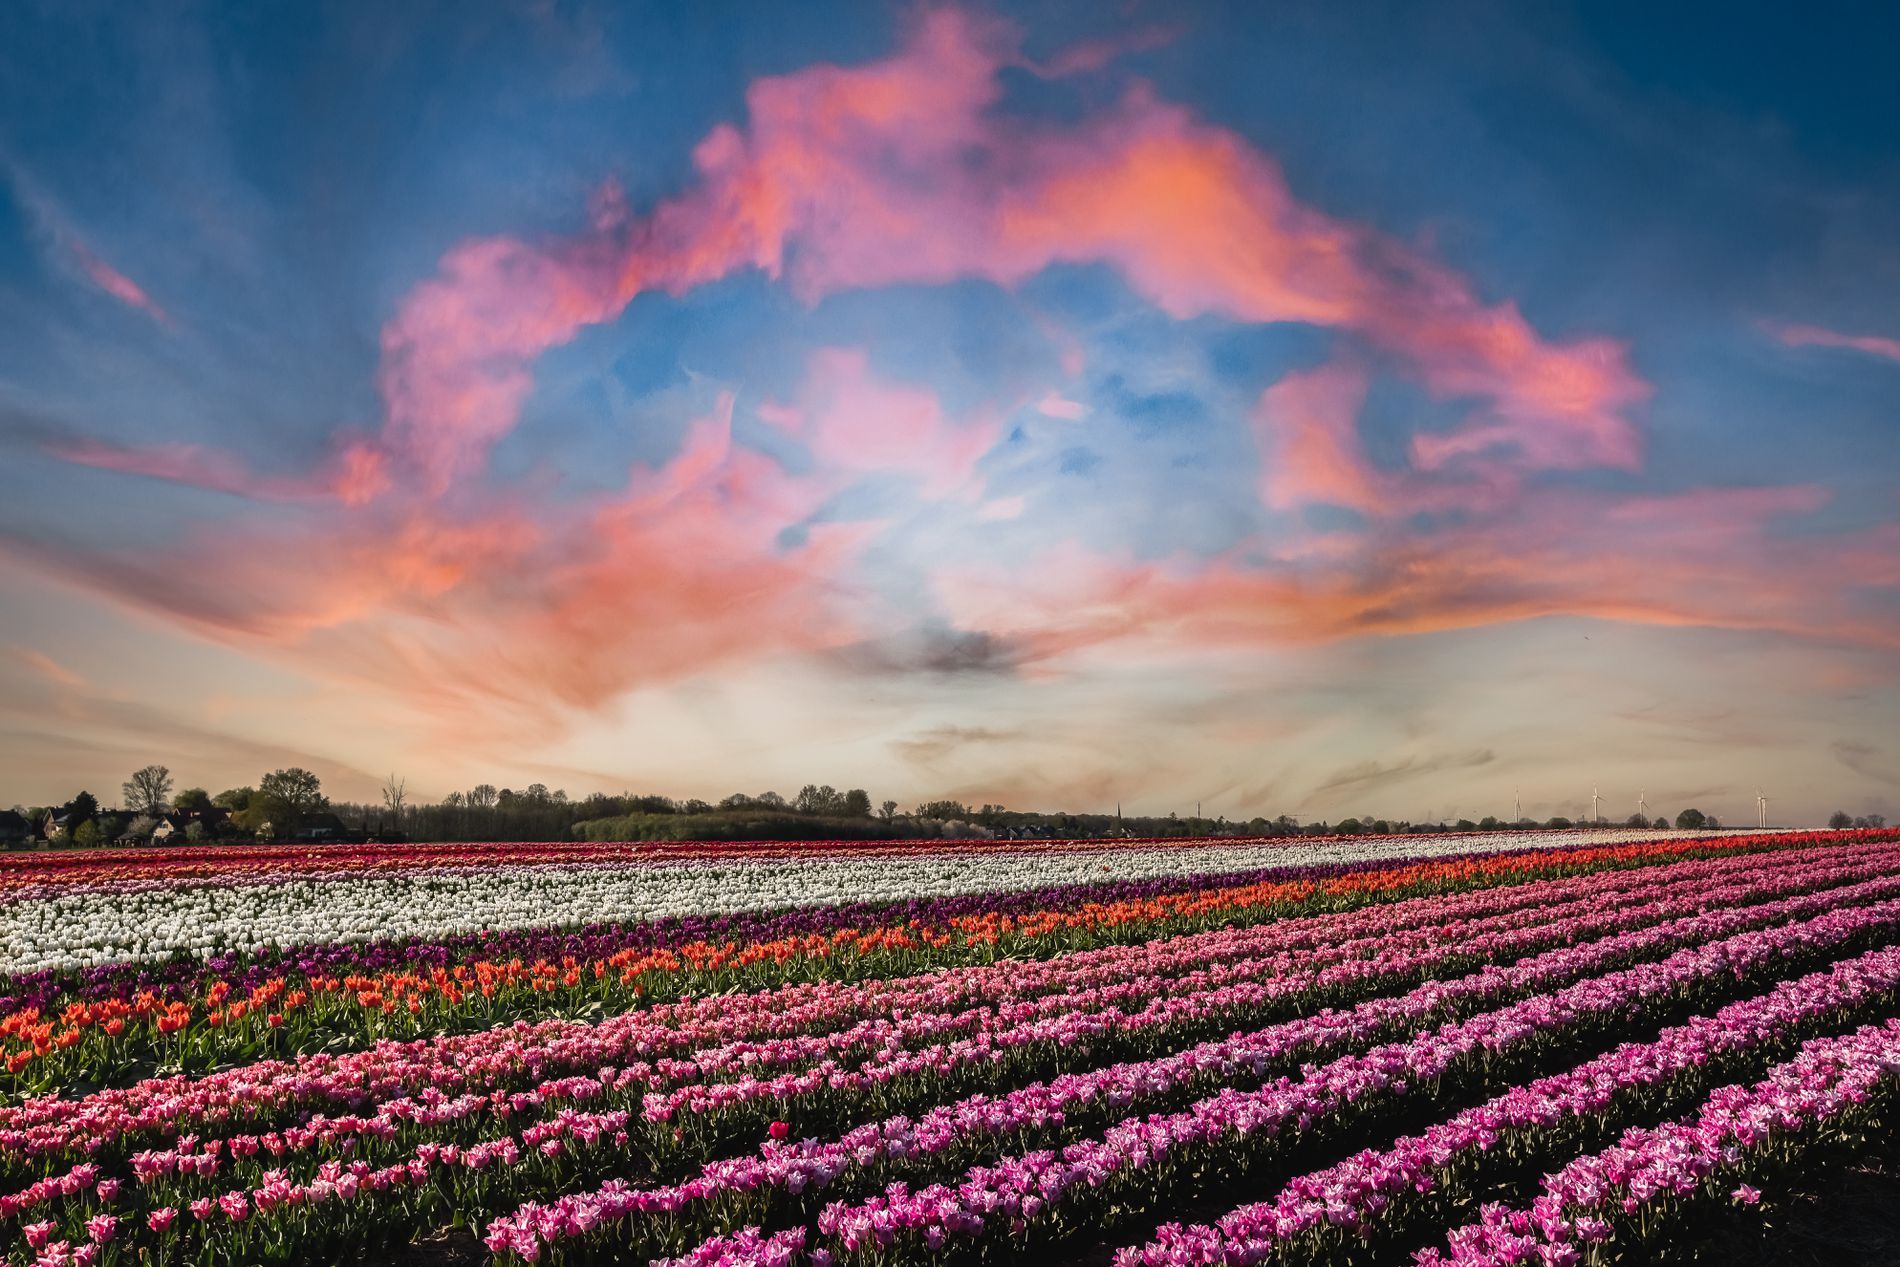
A Field of Colorful Tulips.
The image shows a scenic view of a field full of colorful tulips. In the background along the horizon, there is vegetation with some houses between the trees. The sky looks blue with some red clouds.
The image shows a stunning landscape taken to a field of tulips blooming with different colors. The colorful tulips add vibrance to the shot. The sky is blue and has some reddish-orange clouds as it is sunset, creating a magnificent moment. There is vegetation along the horizon with some houses between the trees, suggesting a rural area. This colorful landscape evokes a feeling of warmth, joy, and energy.
Labels: Nature, Outdoors, Sky, Horizon, Scenery, Flower, Plant, Field, Landscape, Petal, Tulip, Cloud, Agriculture, Countryside, Spring, Purple, vegetation, Houses, wind turbine, cloudy sky, utility pole
Camera: SONY ILCE-7RM3
Lens: DT 16-35mm F2.8 SAM, Canon EF 16-35mm f/2.8L II
Aperture: F16
Exposure: 1/100 sec
ISO: 100
Focal length: 35.0 mm